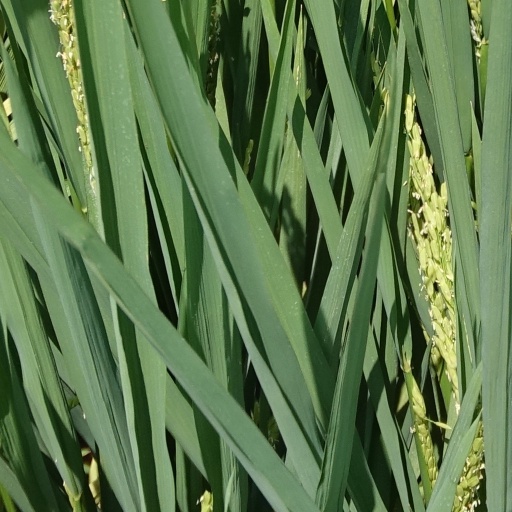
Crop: rice